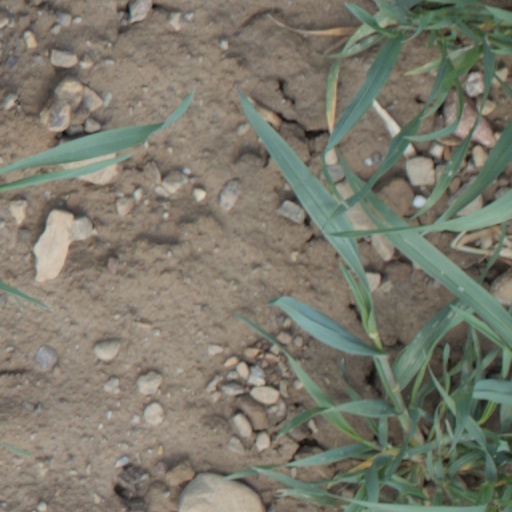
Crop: wheat